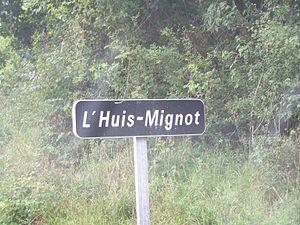
Panneau du lieu-dit l'Huis-Mignot, sur la commune de Montigny-en-Morvan (Nièvre, France)
huis est un appellatif toponymique typique du massif du Morvan, notamment dans sa partie nivernaise, nom donné à certains hameaux composés de quelques maisons ou fermes morvandelles et suivi la plus souvent d'un anthroponyme, généralement patronymique. On compte près d'une centaine de toponymes contenant l'élément huis dans le Morvan.